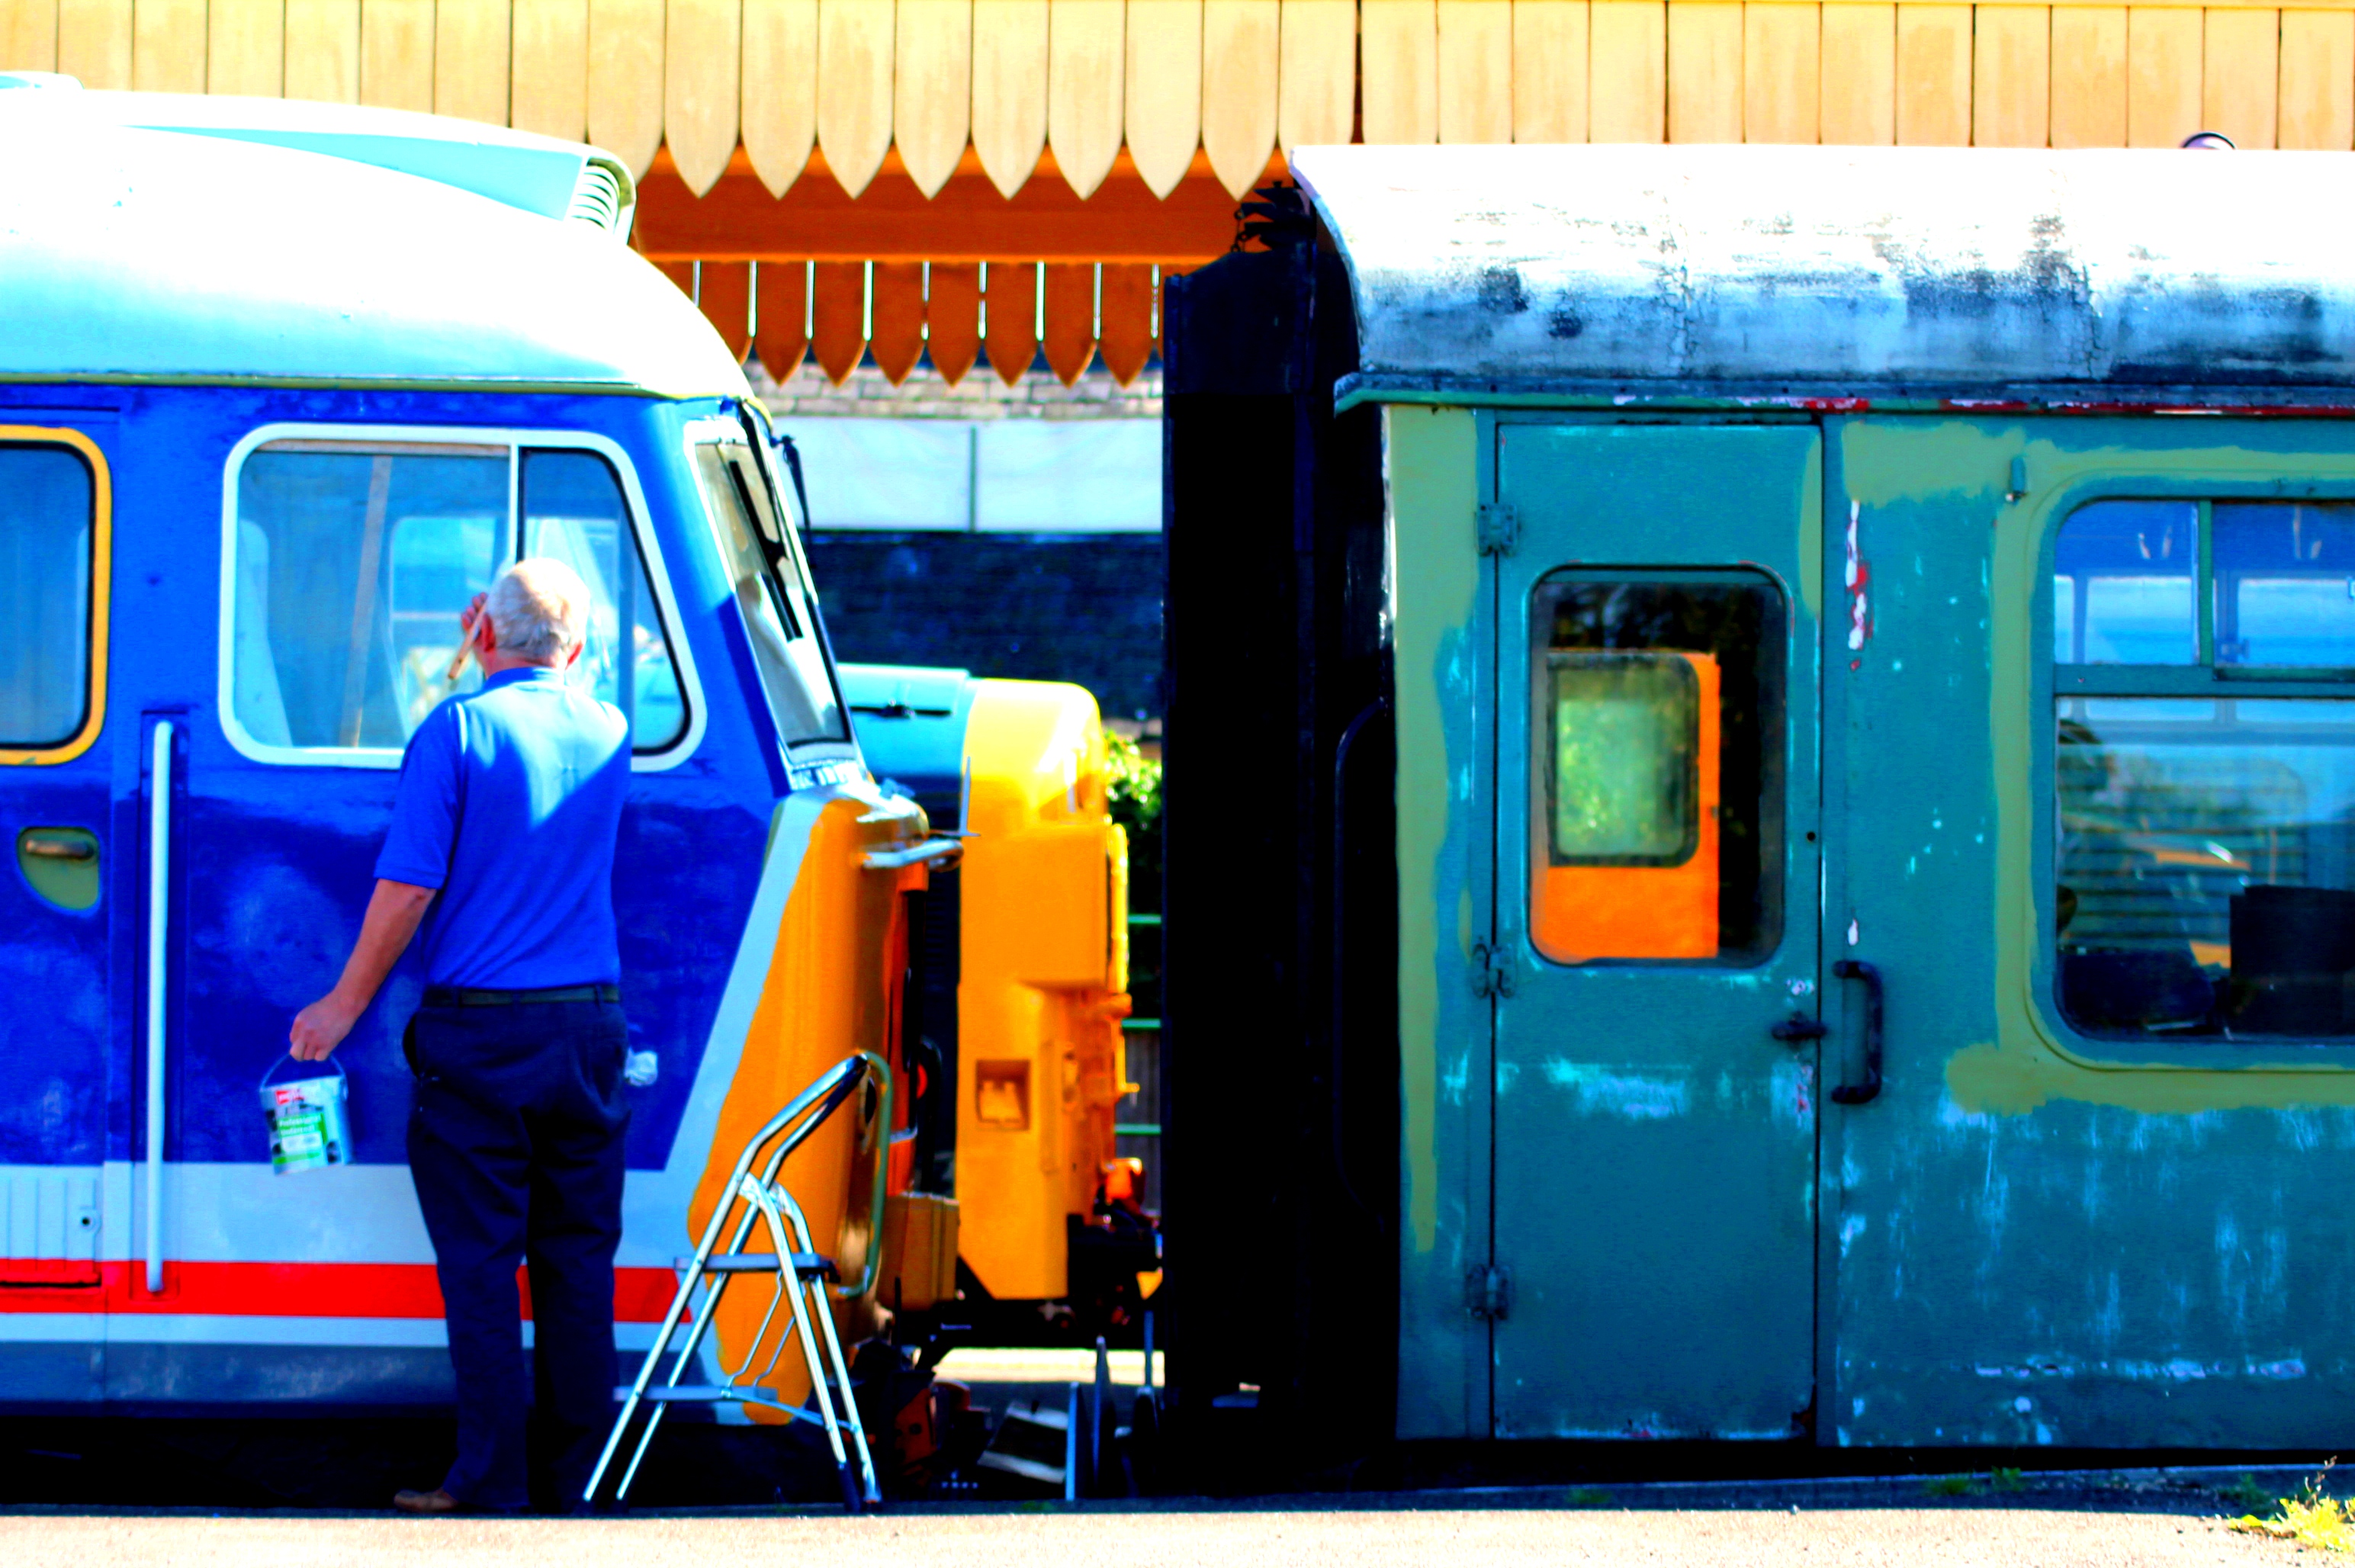
train, transport, vehicle, color, station, contrast, blue, public transport, colour, bus, art, trains, dailyshoot, 365, anawesomeshot, passenger, norfolk, dereham